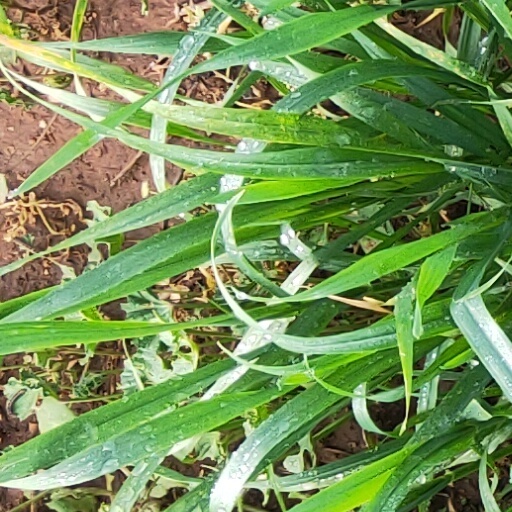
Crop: wheat